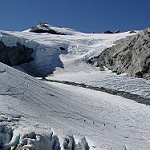
Scene: Outdoor